Choa Chu Kang MRT/LRT station

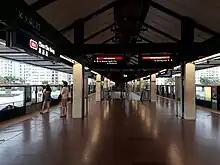
NSL platforms of Choa Chu Kang

The station, initially named Bukit Panjang, was announced in October 1983 and would be built as part of Phase II of the initial MRT system. Initially expected to be completed by 1992, the completion date of Phase II was pushed earlier to 1990.